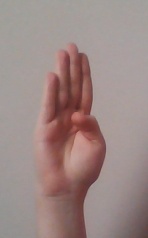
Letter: kaaf